FAM221A

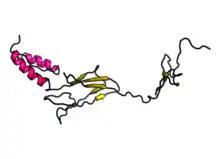

There exists one paralog for FAM221A: FAM221B. This diverged from FAM221A approximately 1781 million years ago.